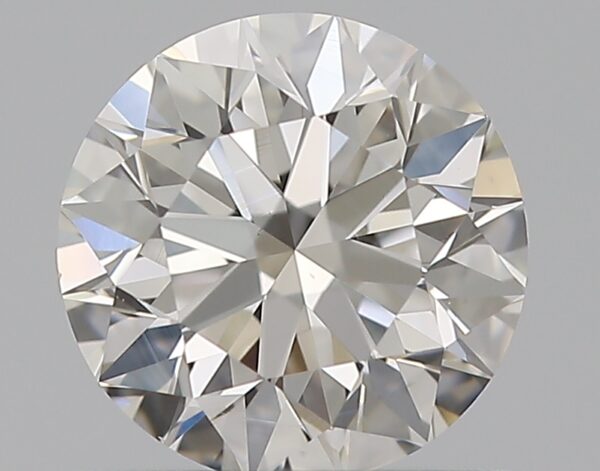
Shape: round
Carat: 0.7
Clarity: VS1
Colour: H
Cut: EX
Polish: EX
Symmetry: EX
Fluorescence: N
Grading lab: GIA
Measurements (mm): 5.64 x 5.67 x 3.55